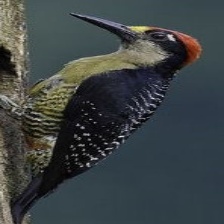
Species: DARJEELING WOODPECKER
Scientific name: DENDROCOPOS DARJELLENSIS